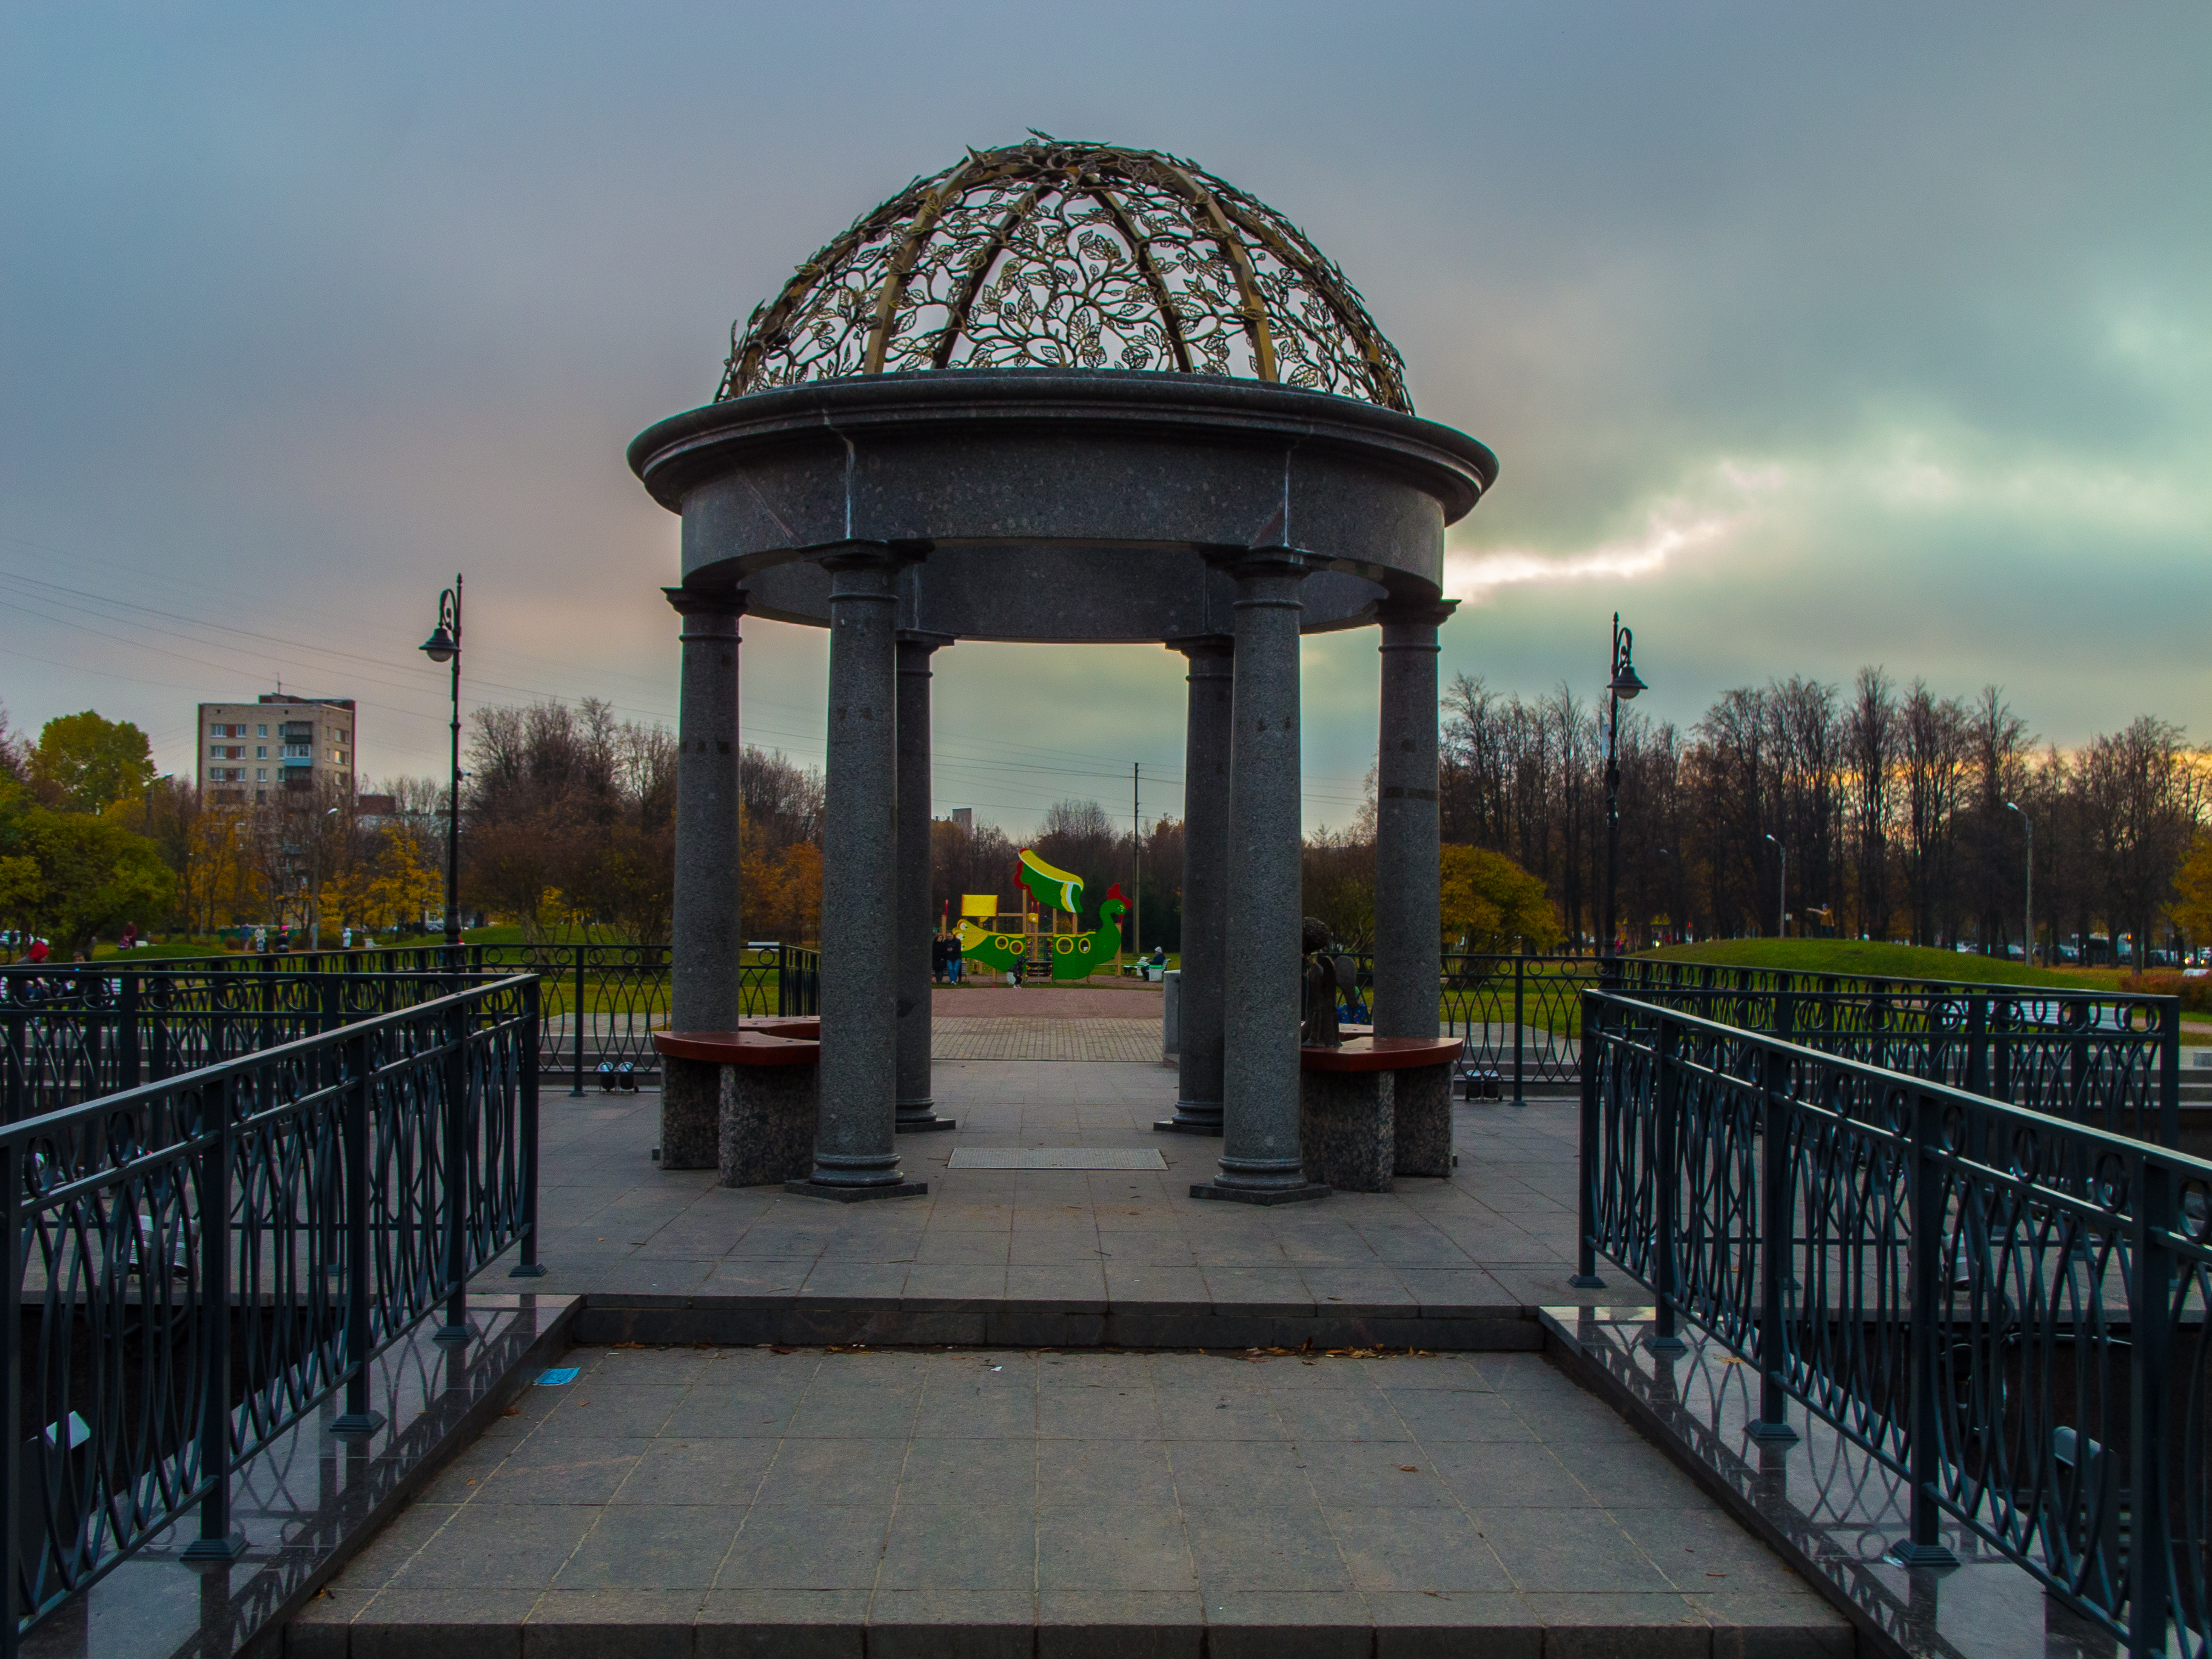
images, sky, cloud, plant, botany, tree, building, fence, lighting, architecture, road surface, public space, landmark, city, road, bridge, leisure, urban area, gazebo, grass, metal, walkway, street light, garden, recreation, evening, nonbuilding structure, guard rail, spring, symmetry, landscaping, tourism, town, reflection, roof, winter, arch, handrail, landscape, street, tourist attraction, autumn, dome, house, pedestrian, fixed link, transport, park, river